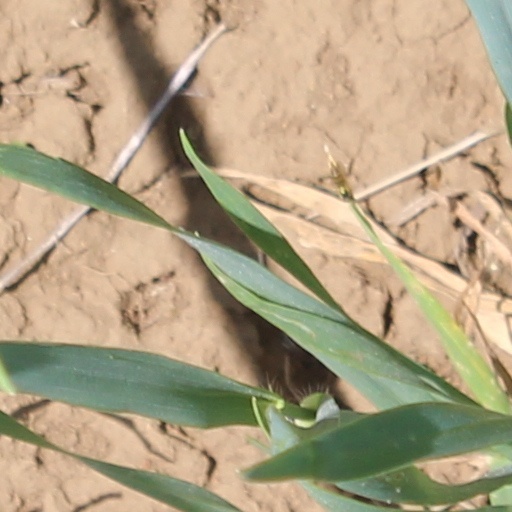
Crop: wheat